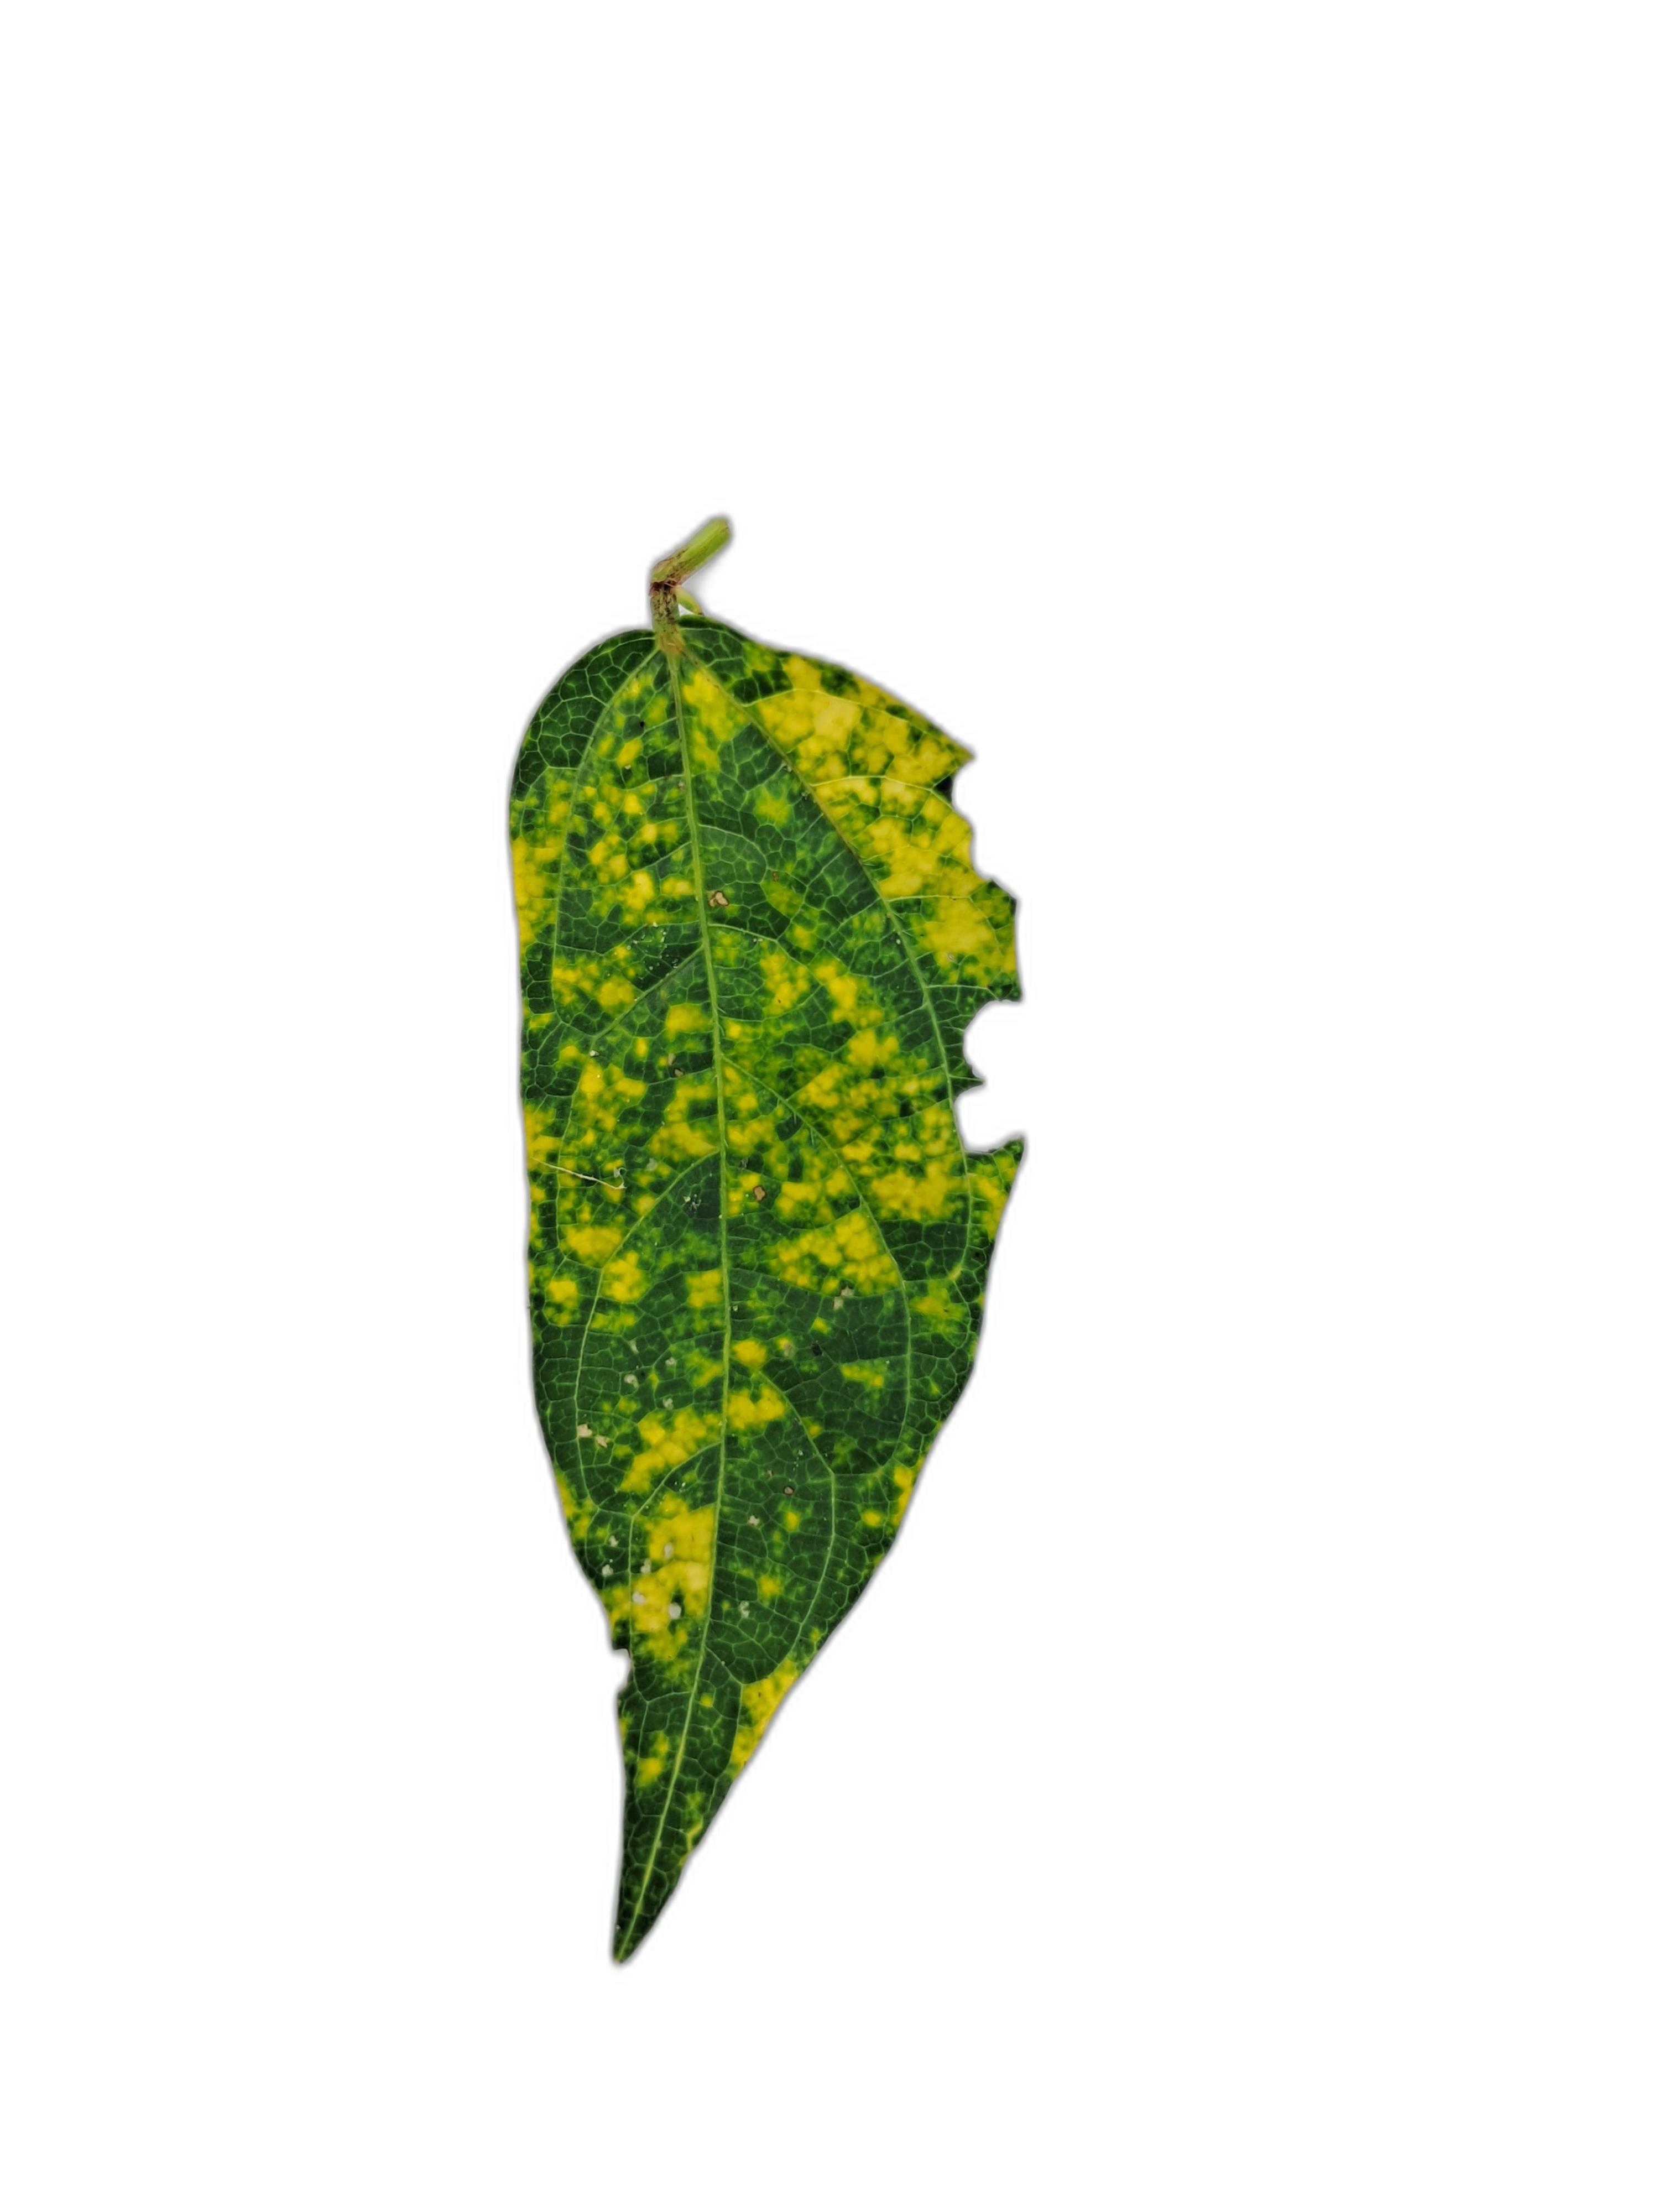
Label: Yellow Mosaic